German Angus

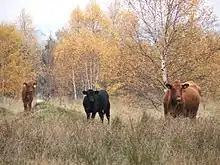
Cow with calves

The German Angus is a modern German breed of beef cattle. It was bred in the 1950s in West Germany by crossing Aberdeen Angus with various native German cattle breeds: the German Black Pied, the Deutsche Rotbunte and the Fleckvieh.